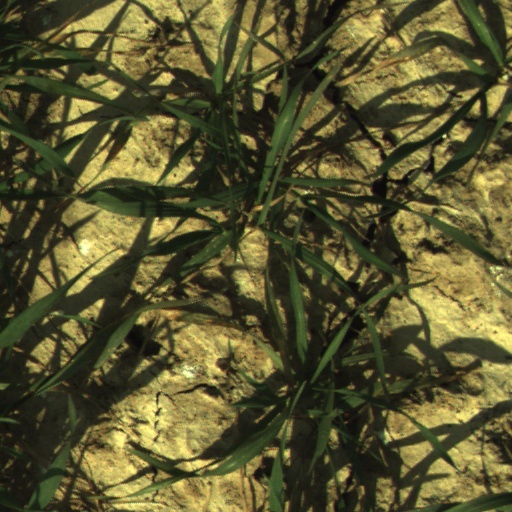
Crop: wheat